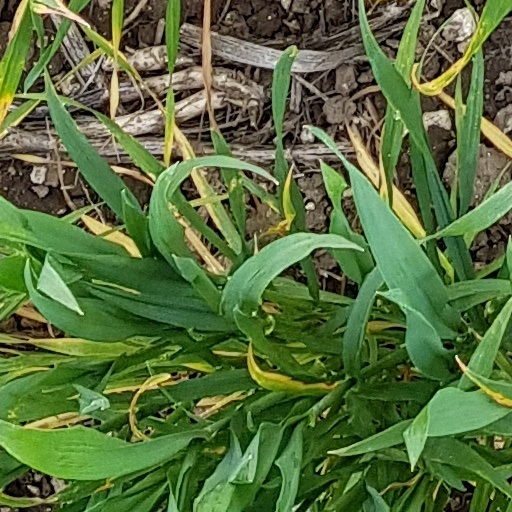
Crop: wheat